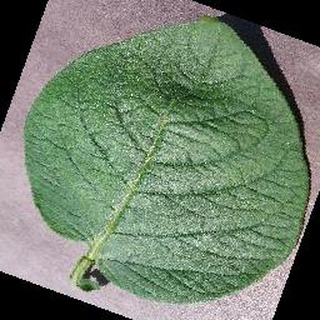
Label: healthy_potato